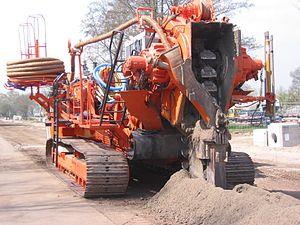
En agriculture, sylviculture et parfois dans le domaine de l'urbanisme, le drainage est une opération qui consiste à provoquer artificiellement l'évacuation de l'eau gravitaire présente dans la macro-porosité du sol à la suite de précipitations.